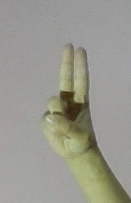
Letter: taa